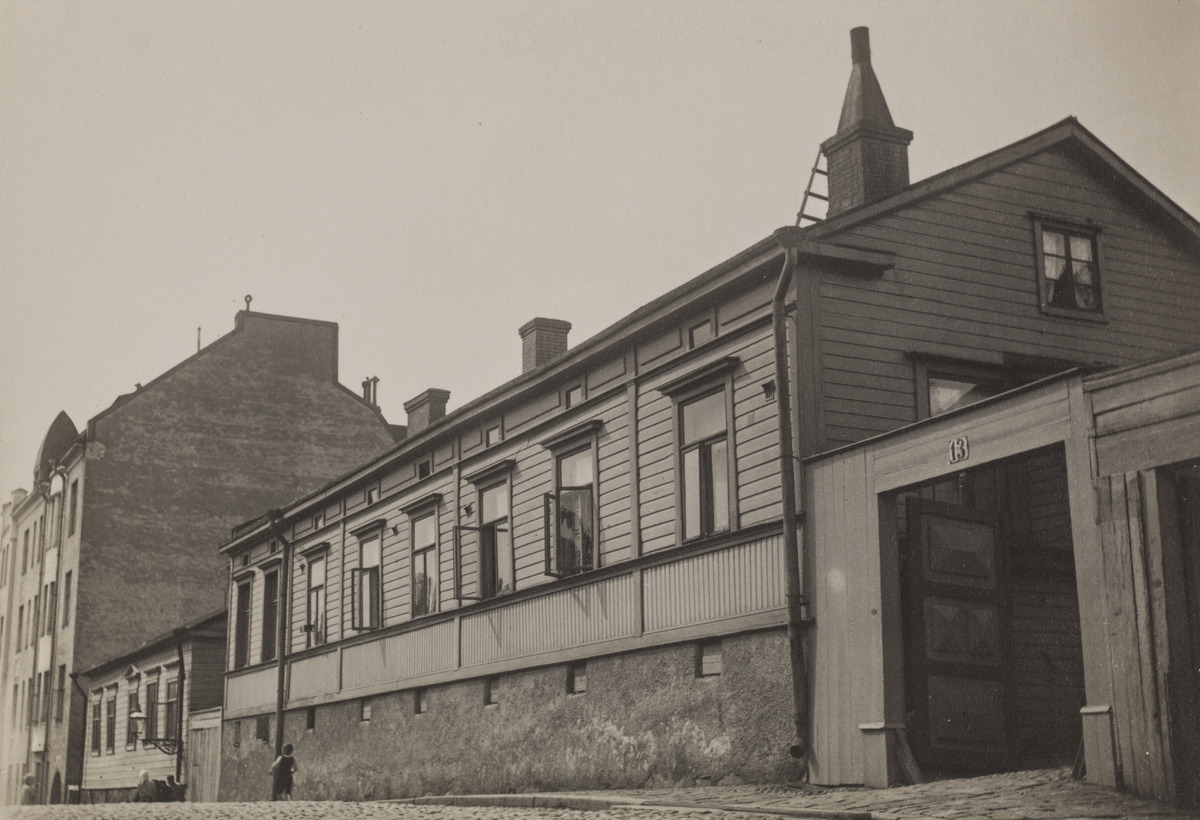
Jääkärinkatu 13-15
sisällön kuvaus: Jääkärinkatu 13-15. Talon omisti seppä Broström. mustavalkoinen
Ajankohta: kuvausaika 1900 -luku alku
Paikka: Suomi, Uusimaa, Helsinki, Ullanlinna Helsinki, Jääkärinkatu 13-15
Aiheet: kadut, liikenne, puurakennukset, hirsirakennukset, tiilirakennukset, asuinrakennukset, arkkitehtuuri, kivijalat, kiveys, mukulakivet, jalankulkijat